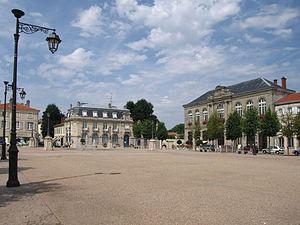
Place Léopold, Lunéville, cliché personnel, été 2005 Utilisateur:Grain de sel Catégorie:Image de commune de Meurthe-et-Moselle
Lunéville est une commune française du département de Meurthe-et-Moselle. Située dans la région historique et culturelle de Lorraine, la commune fait aujourd'hui partie de la région administrative Grand Est. Connue pour son château, surnommé le « Versailles Lorrain ». Ses habitants sont appelés les Lunévillois.